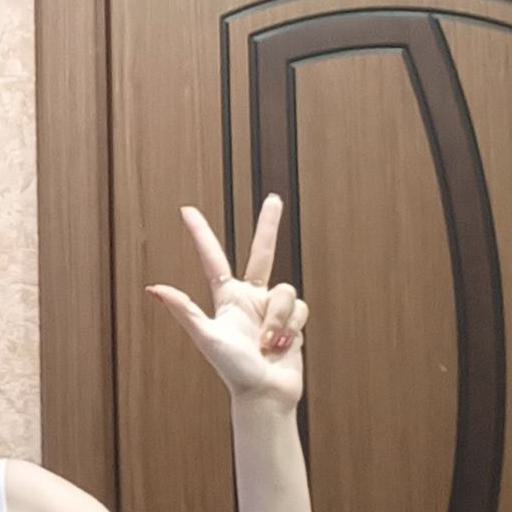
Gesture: three2